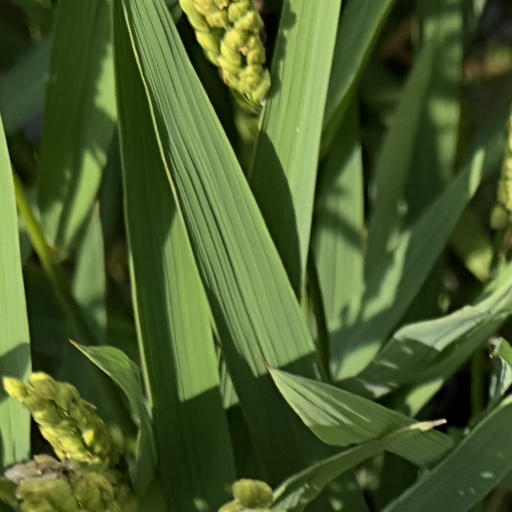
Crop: rice